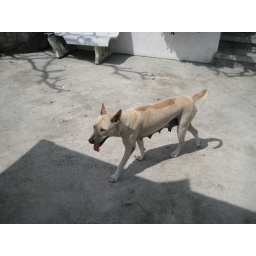
This dog followed us around the monkey wat